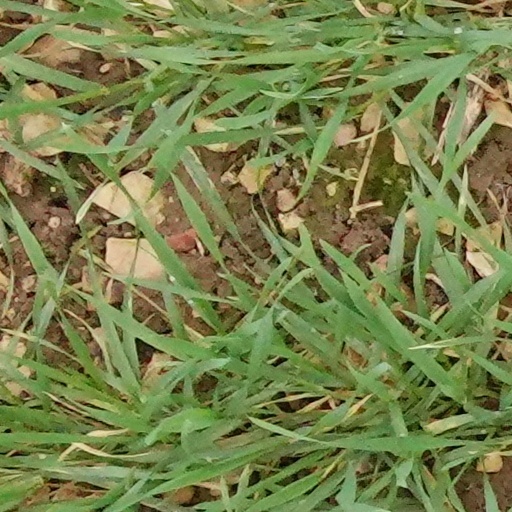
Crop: wheat